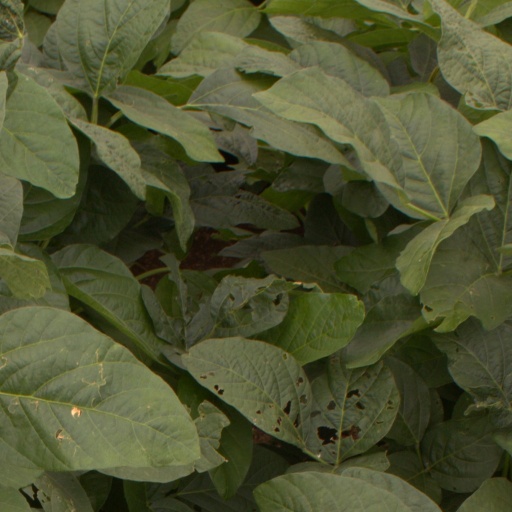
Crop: soybean